St Mary's Kirk, Auchindoir

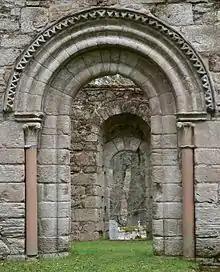
The south doorway of St Mary's Kirk, Auchindoir

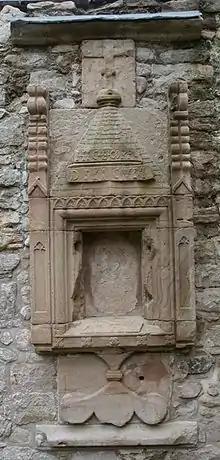
The 16th-century sacrament house at St Mary's Kirk

St Mary's Kirk at Auchindoir, between Rhynie and Lumsden, in Aberdeenshire, Scotland, is one of the country's finest surviving medieval parish kirks. The main doorway is early Romanesque, and there is a well-preserved early 16th-century sacrament house, similar to those at Deskford and Kinkell.